Militaire Luchtvaart Museum

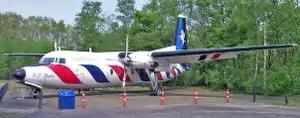
Fokker F27-300 on display at the Militaire Luchtvaart Museum

The Militaire Luchtvaart Museum was located at Camp Zeist near the former Soesterberg Air Base. It was the official museum of the Royal Netherlands Air Force.